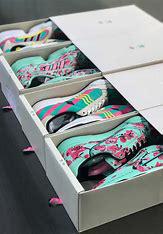
Brand: Adidas
Model: Arizona